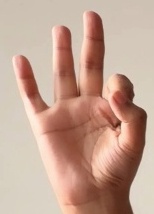
ASL sign: 9